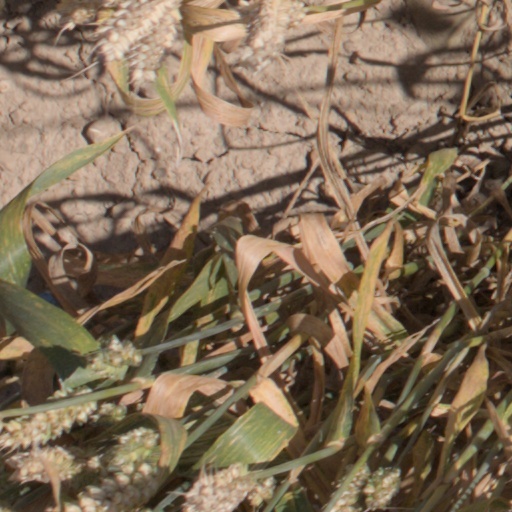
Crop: wheat